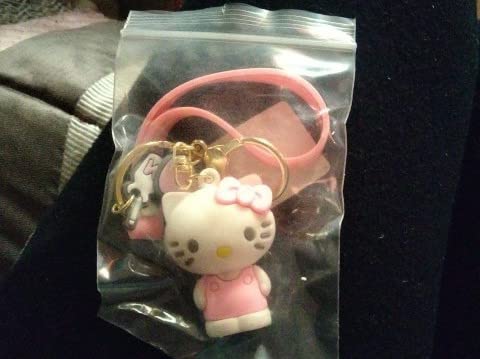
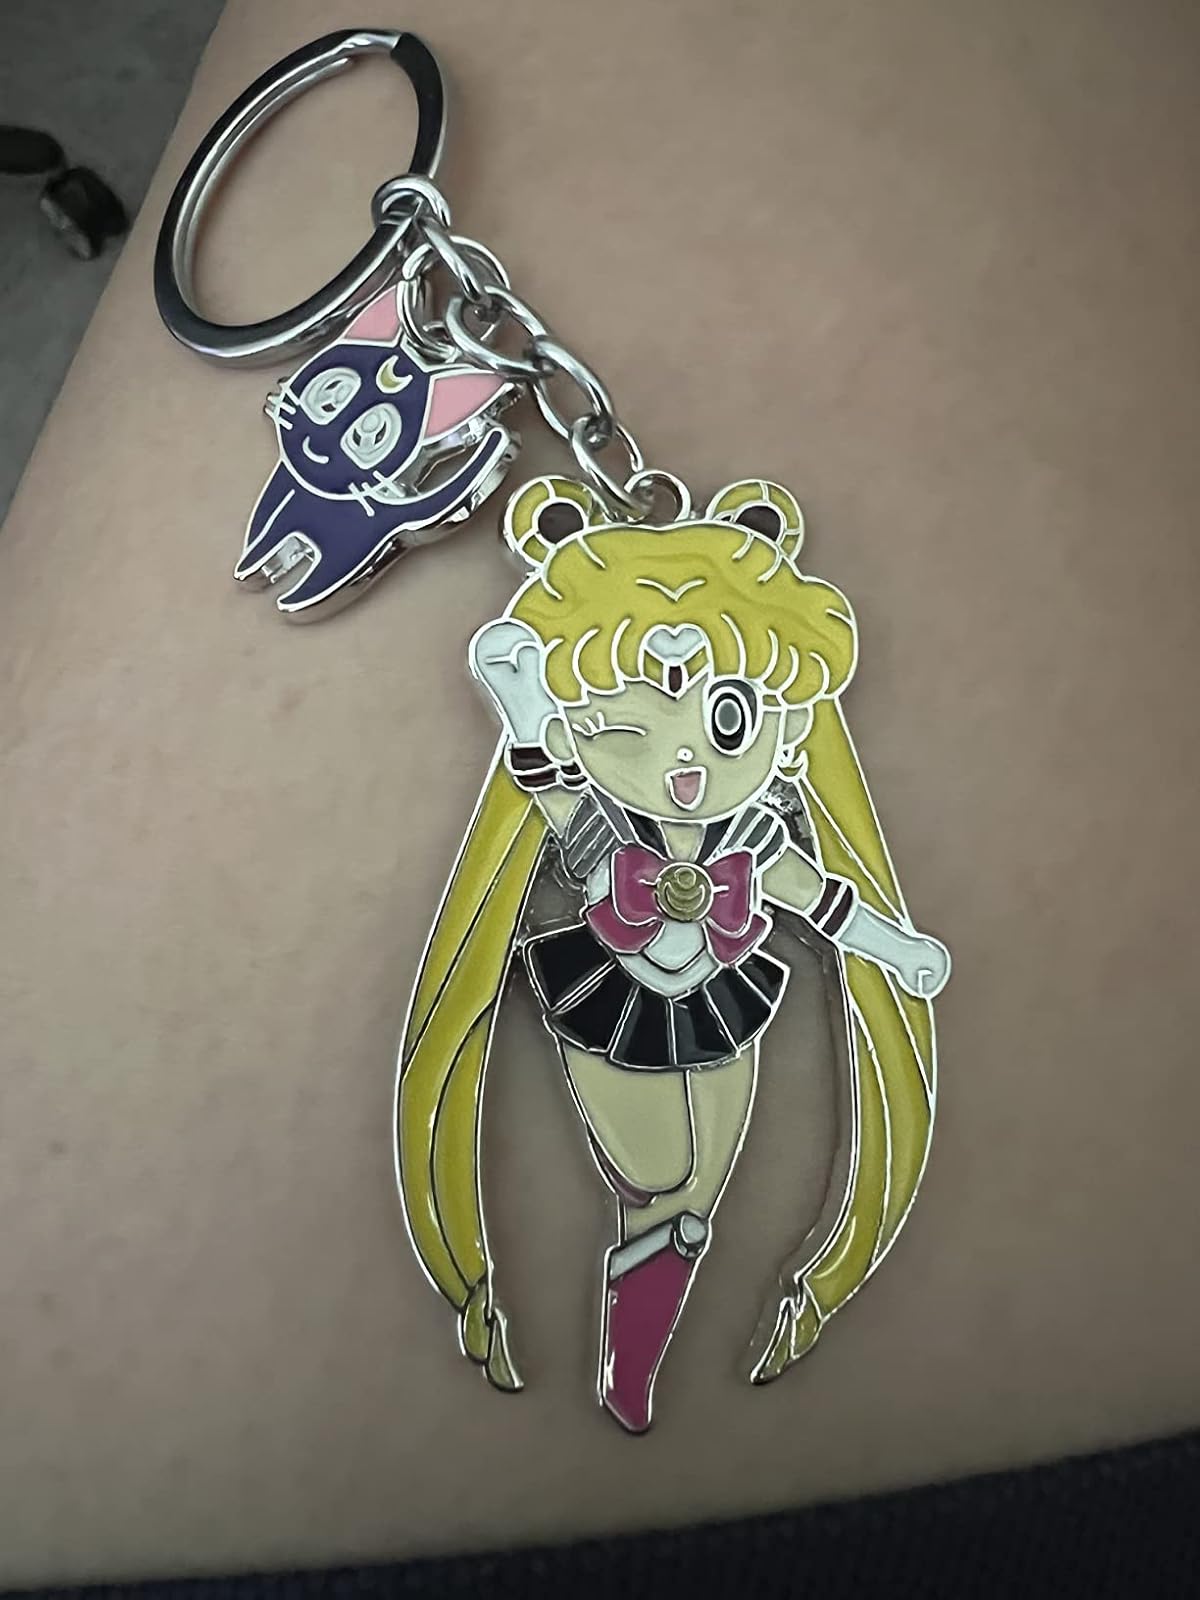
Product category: accessories_keychain
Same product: no